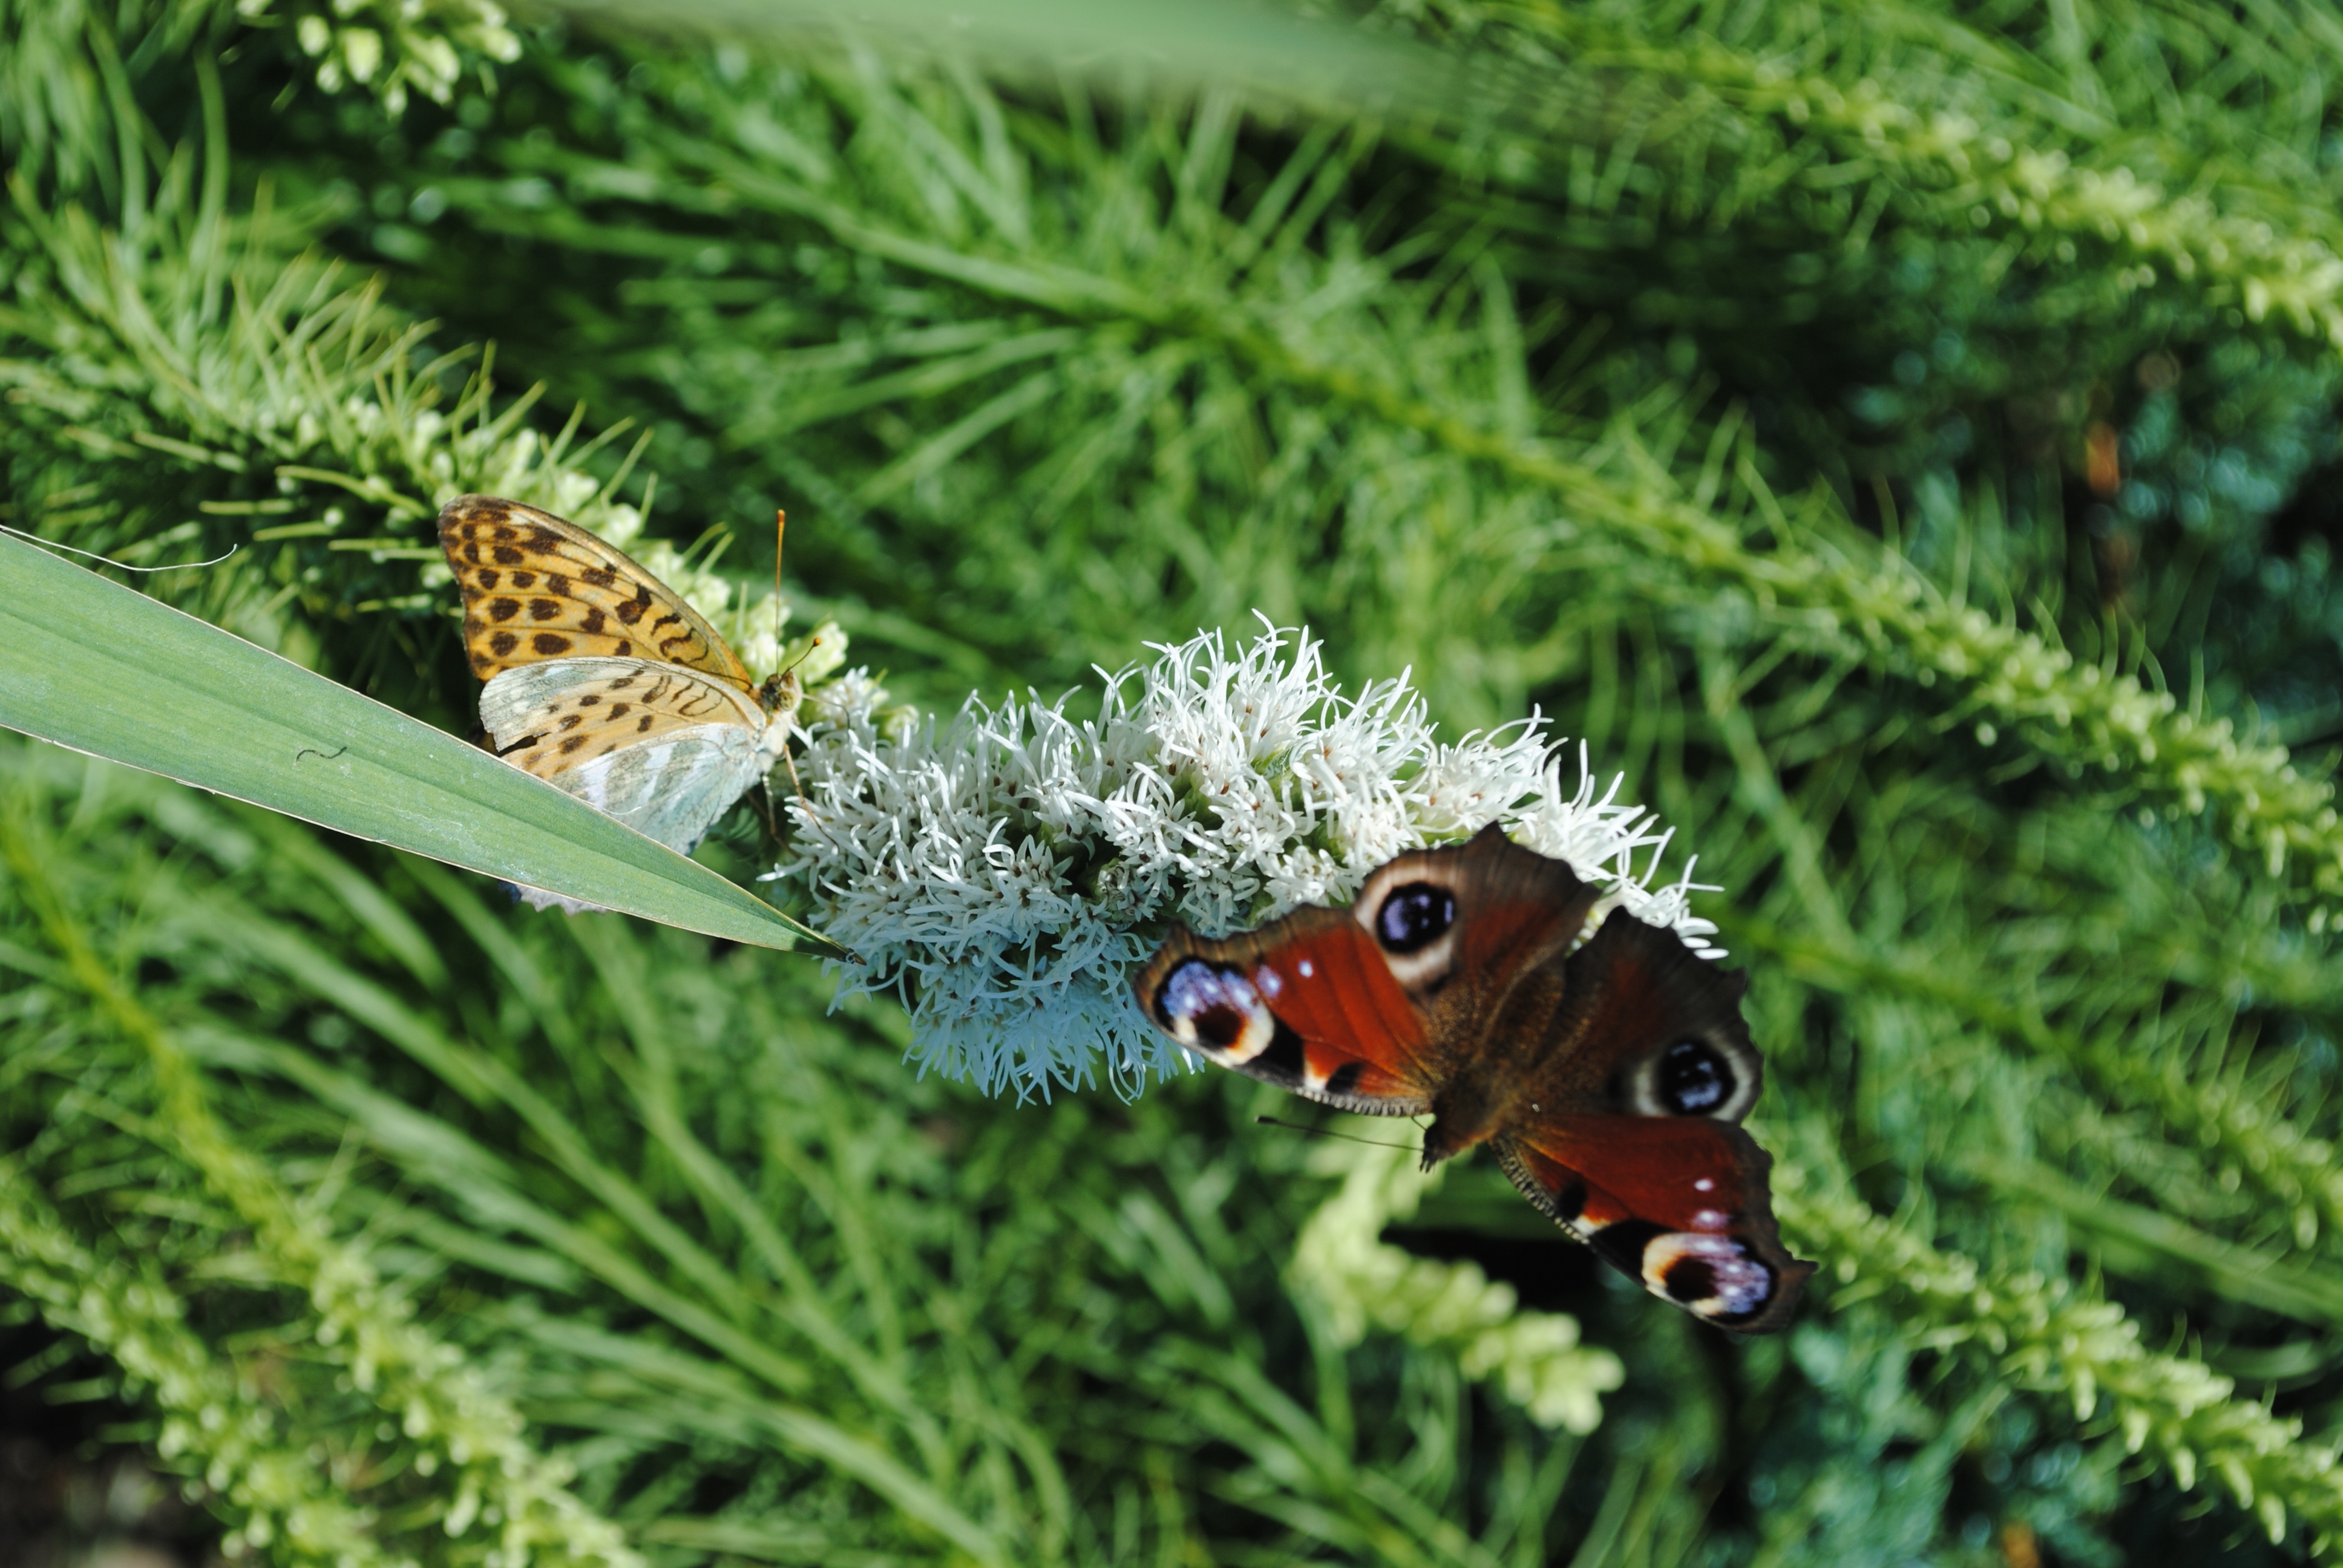
tree, grass, branch, plant, flower, wildlife, spring, insect, butterfly, fir, fauna, ladybird, invertebrate, conifer, spruce, macro photography, land plant, moths and butterflies